Red Downs

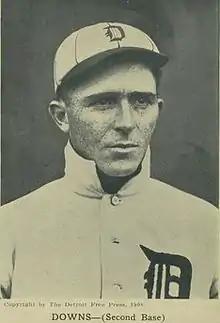
Downs in 1908

Jerome Willis "Red" Downs (August 23, 1883 – October 19, 1939), was a Major League Baseball player, who gained notoriety later in life as an armed robber during the Great Depression.